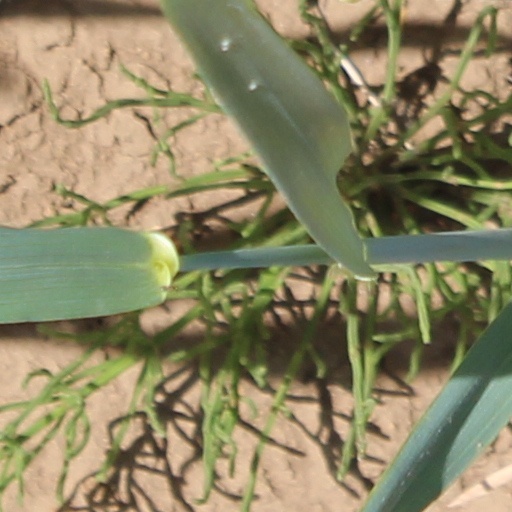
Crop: wheat